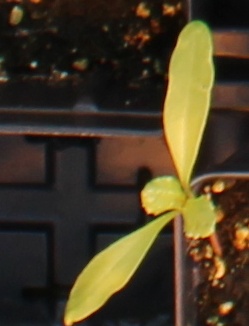
Label: Sugar beet